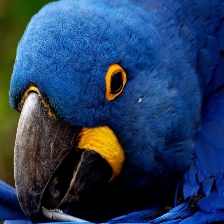
Species: HYACINTH MACAW
Scientific name: ANODORHYNCHUS HYACINTHINUS
ImageNet parent category: macaw